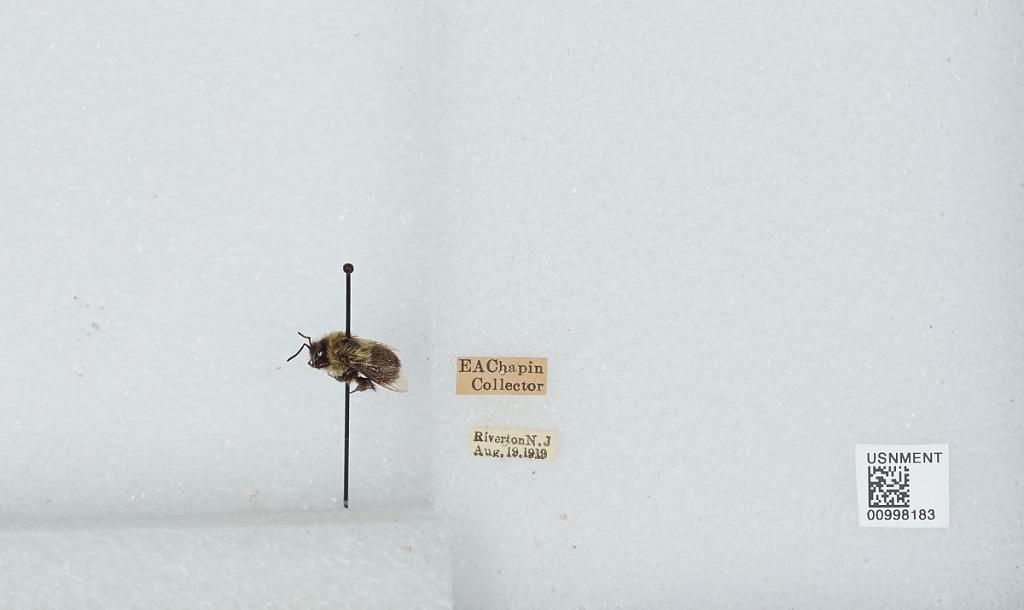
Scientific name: Bombus (Pyrobombus) impatiens Cresson
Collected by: E. Chapin
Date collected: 1919-8-19
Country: United States
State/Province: New Jersey
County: Burlington
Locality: Riverton
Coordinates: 40.0119, -75.0147